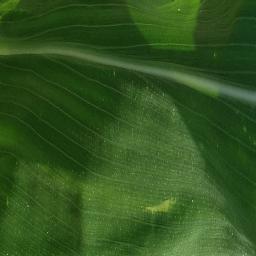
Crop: corn
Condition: (maize)_healthy